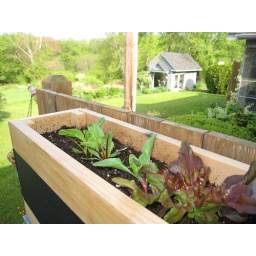
chard in the window box